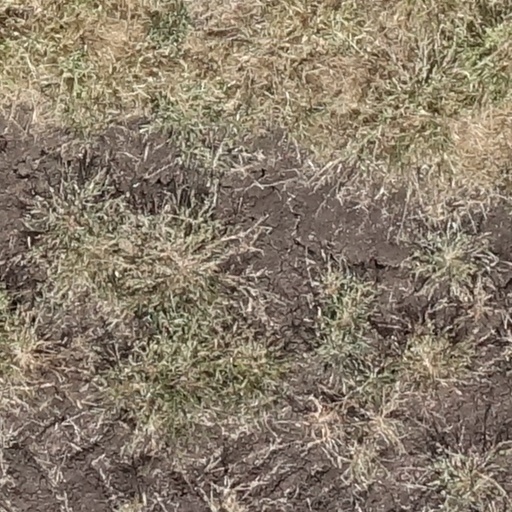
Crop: sorghum